Gina Shay

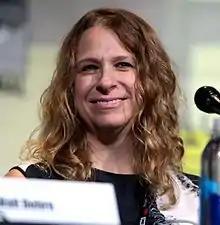
Shay at the 2016 San Diego Comic-Con

Gina Shay is an American producer at DreamWorks Animation specializing in animated feature films. She was nominated for the Visual Effects Society Award for Outstanding Visual Effects in an Animated Feature award due to her contributions for the 2010 film "Shrek Forever After".